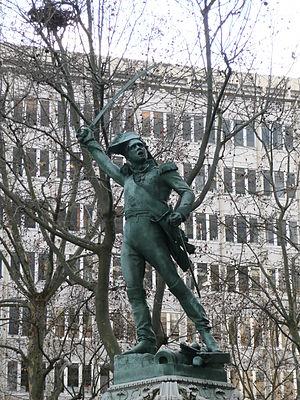
Statue de Michel Ney située Avenue de l'Observatoire à Paris.
Armand-Emmanuel-Sophie-Septimanie de Vignerot du Plessis, duc de Richelieu, est un officier, diplomate et homme politique français, né à Paris le 25 septembre 1766 et mort dans la même ville le 17 mai 1822.